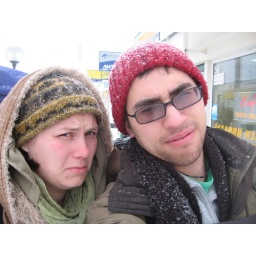
Waiting for the Skopje bus in Sofia, Bulgaria. We were disgruntled from standing in the cold.